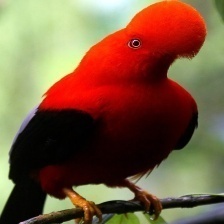
Species: COCK OF THE  ROCK
Scientific name: RUPICOLA